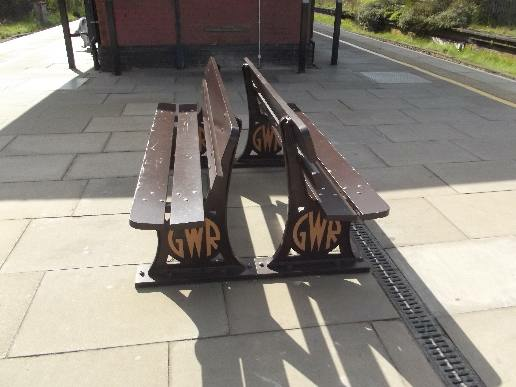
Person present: No